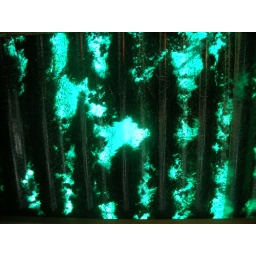
A view looking up through the green courrigated plastic roof on my parents garage. It's covered in moss.